Blast injury

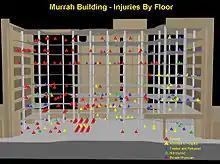
Floor-by-floor breakdown of the injuries/deaths in the Alfred P. Murrah Federal Building from the April 1995 Oklahoma City bombing

A blast injury is a complex type of physical trauma resulting from direct or indirect exposure to an explosion. Blast injuries occur with the detonation of high-order explosives as well as the deflagration of low order explosives. These injuries are compounded when the explosion occurs in a confined space.